Bright Arrey-Mbi

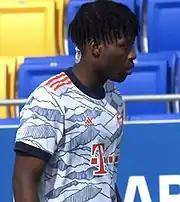
Arrey-Mbi playing for Bayern Munich U19 in 2021

Bright Akwo Arrey-Mbi (born 26 March 2003) is a professional footballer who plays as a defender for Primeira Liga club Braga. Born in Cameroon, he has represented England and Germany at youth levels internationally.